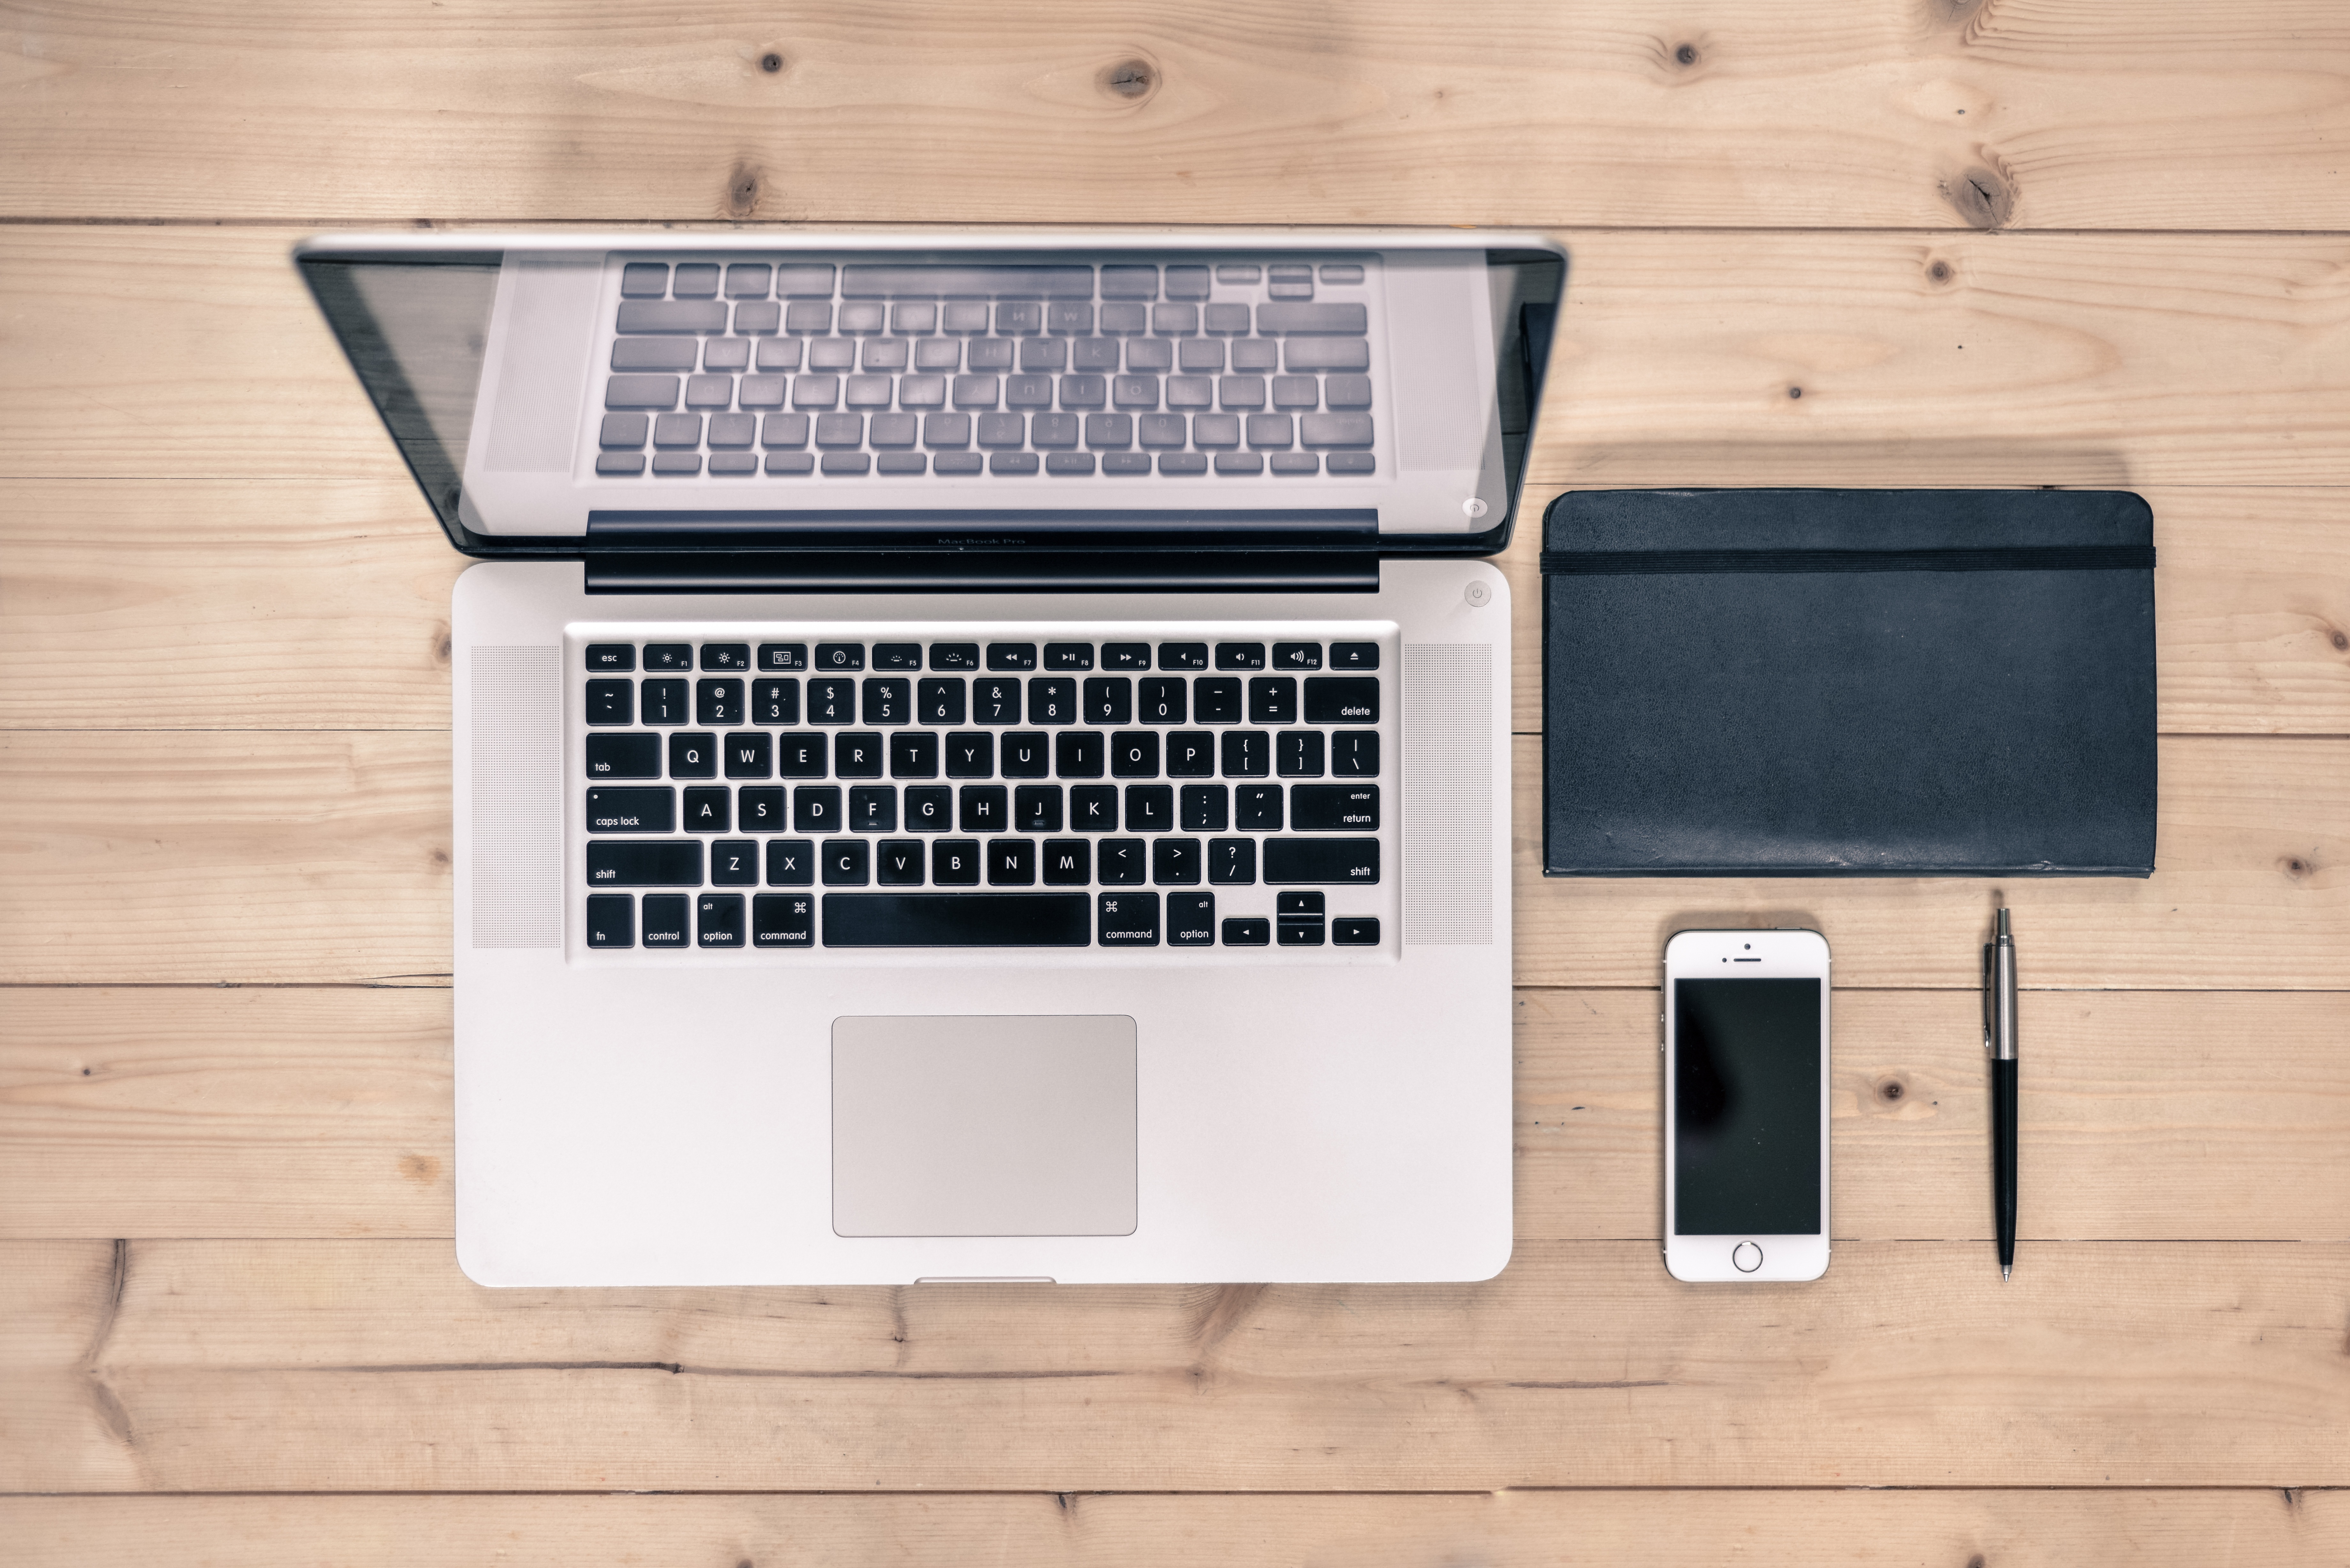
laptop, iphone, desk, notebook, computer, smartphone, mobile, work, apple, technology, pen, internet, phone, workspace, office, communication, organized, furniture, design, wireless, cell, workplace, neat, electronic device, tidy